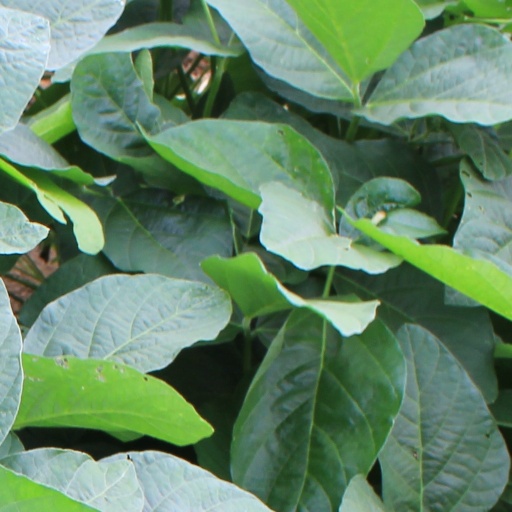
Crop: soybean